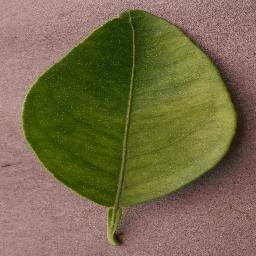
Label: Orange___Haunglongbing_(Citrus_greening)